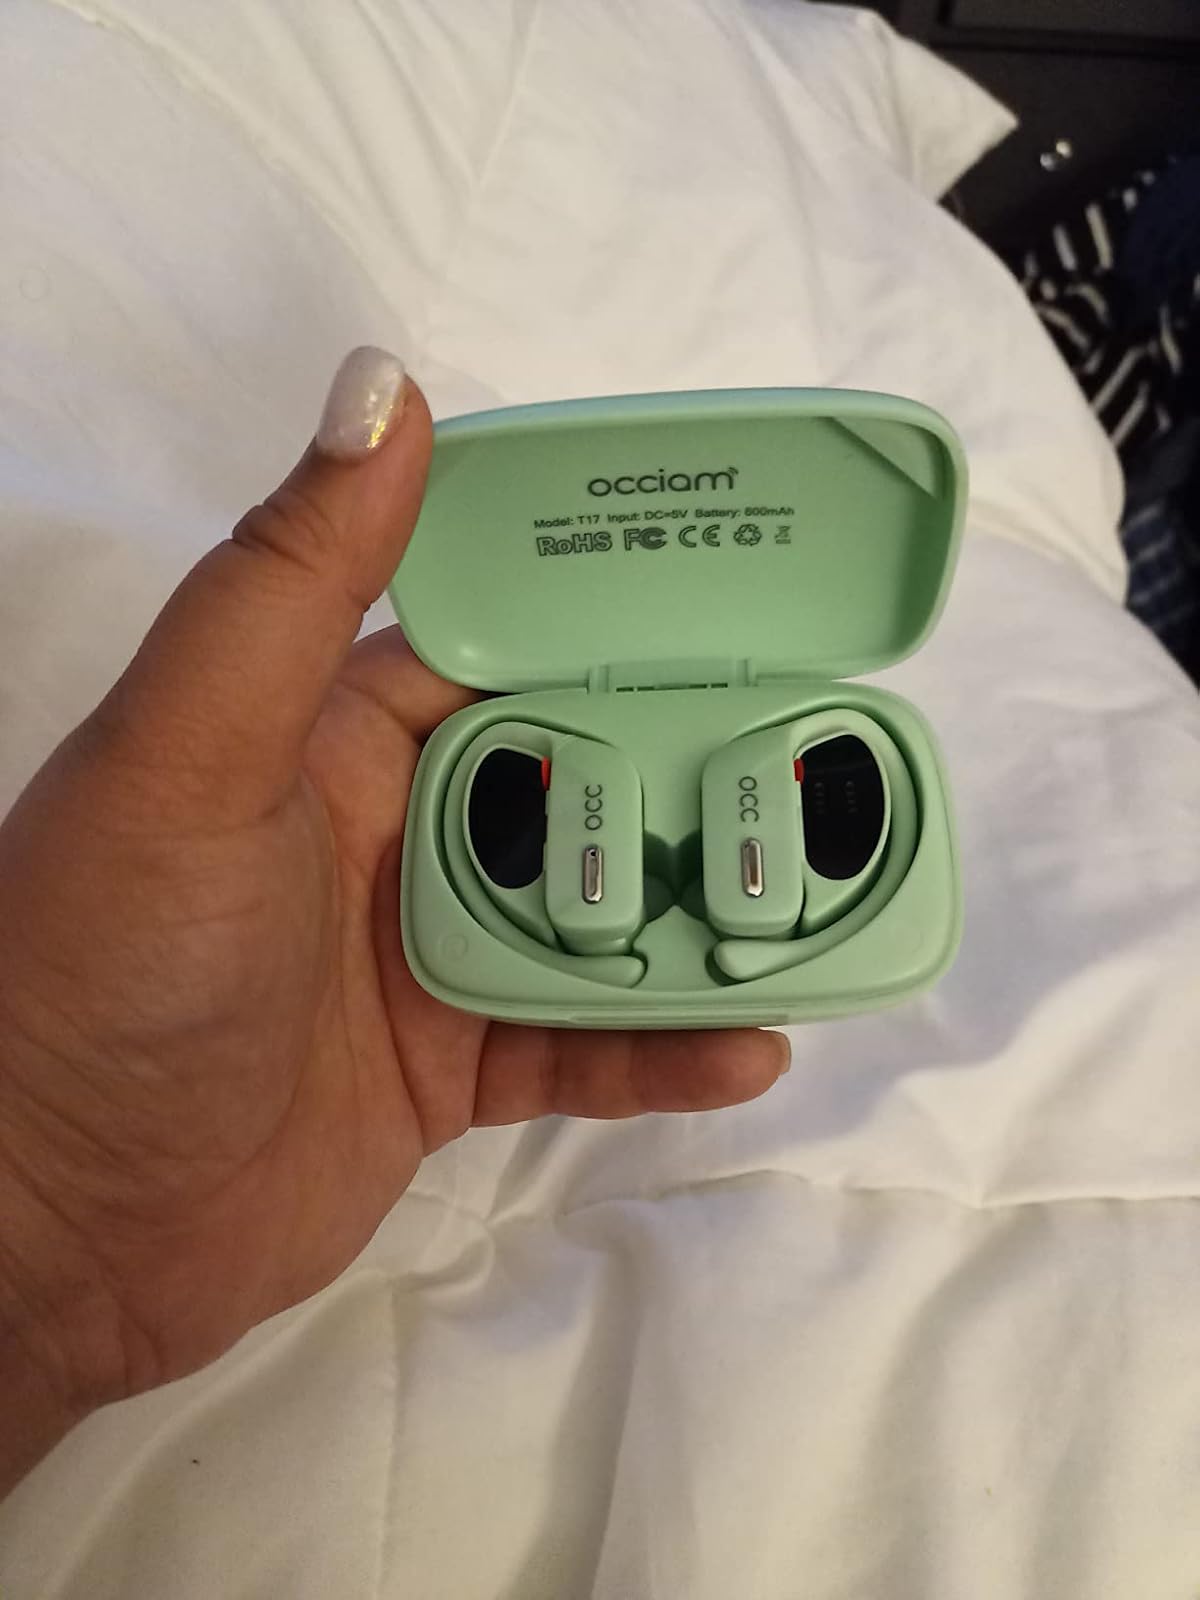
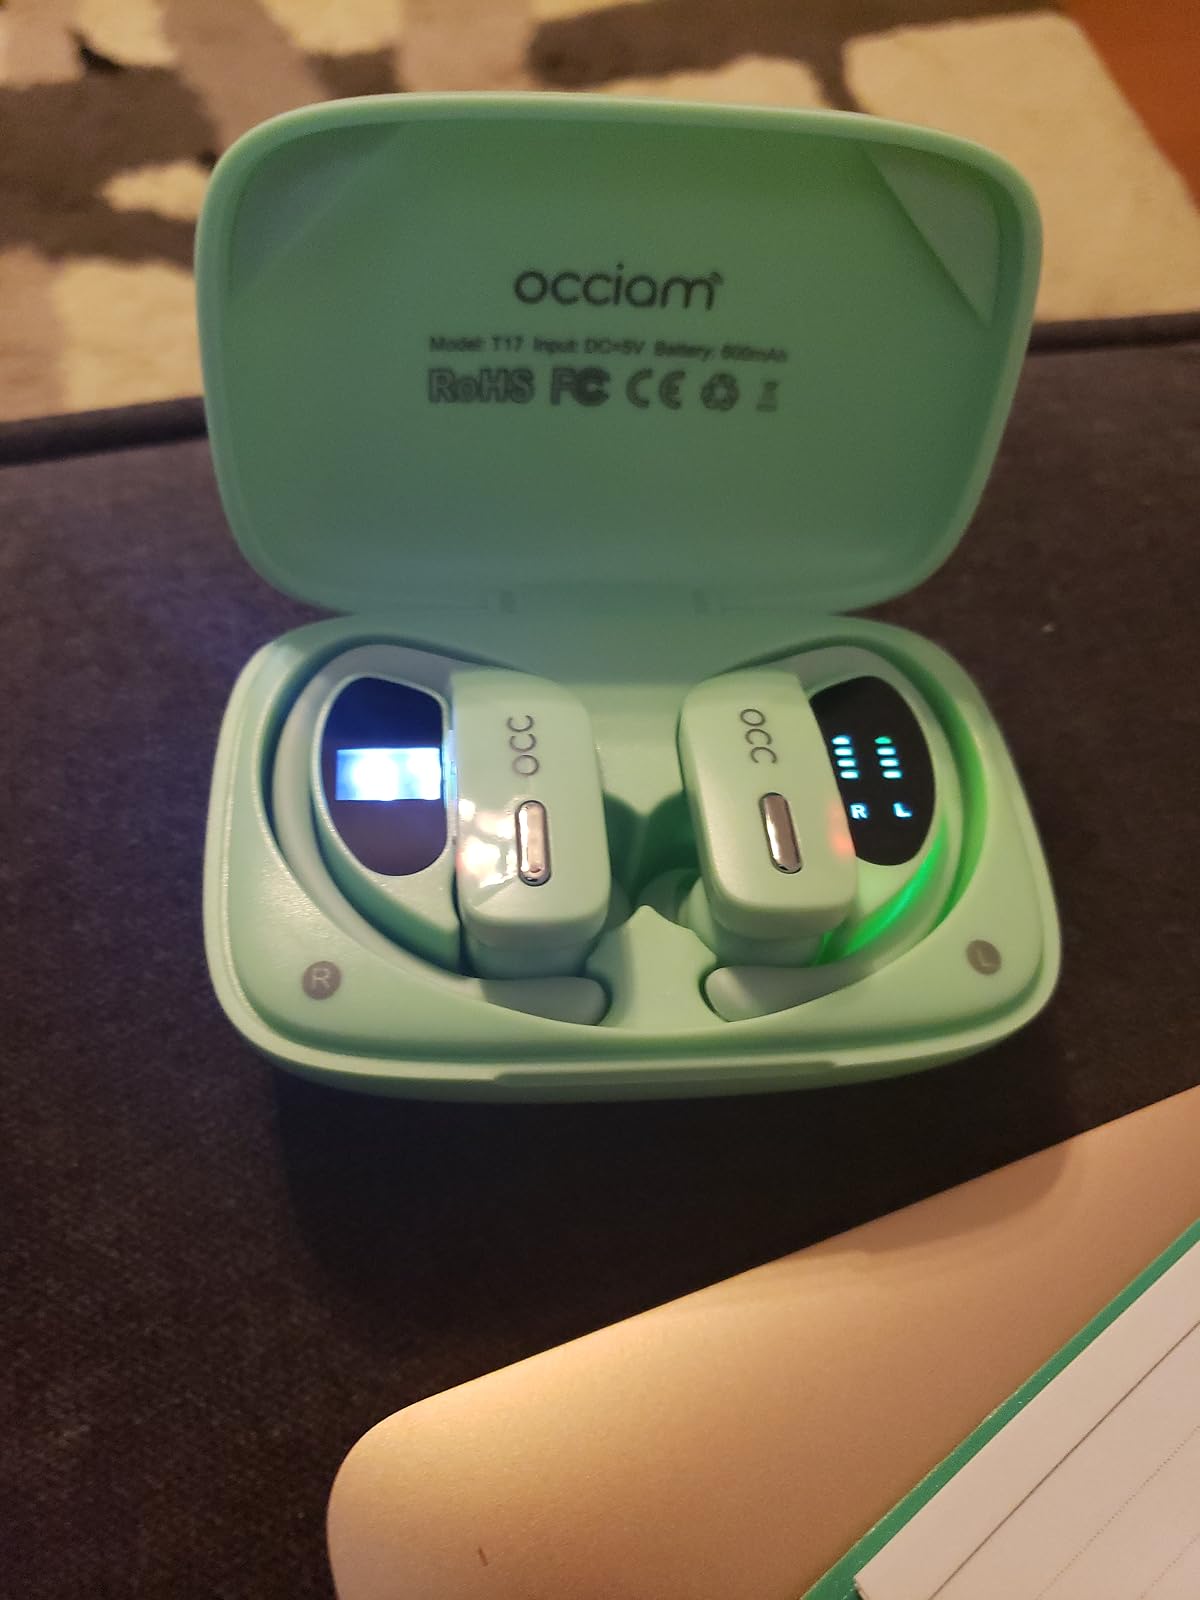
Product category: earbuds
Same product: yes